Akikaze massacre

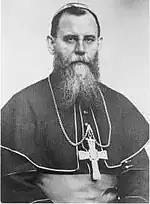

In mid-March 1943, the arrived at Wewak, bringing supplies of food and medicine for the local garrison. It then departed for Kairiru Island. On March 17, before noon, "Akikaze" picked up 42 people at Kairiru, including Bishop Lörks. In addition to German clergy and nuns, this group included two monks – US citizens, at least one Papuan girl, several Chinese who worked as the missionaries' servants, and two Chinese infants (orphans or children of Wewak storekeeper Ning Hee), who were cared for by the nuns. These civilians were being evacuated due to the construction of a seaplane base on Kairiru.